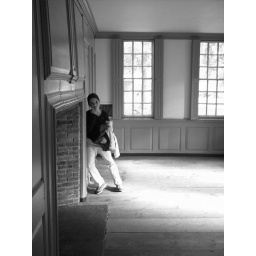
a house in Historic Deerfield, MA. ...btw she was holding the closet door shut on a cousin that was inside